Son House

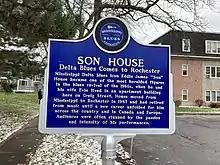
Blues Trail Marker on Greig Street in Rochester, New York, where Son House and his wife Evie lived in the 1960s.

House was born in the hamlet of Lyon, north of Clarksdale, Mississippi, the second of three brothers, and lived in the rural Mississippi Delta until his parents separated when he was about seven or eight years old. His father, Eddie House Sr., was a musician, playing the tuba in a band with his brothers and sometimes playing the guitar. He was a church member but also a drinker; he left the church for a time as a result of his drinking, but then gave up alcohol and became a Baptist deacon. Young Eddie House adopted the family commitment to religion and churchgoing. He also absorbed the family love of music but confined himself to singing, showing no interest in the family instrumental band, and hostile to the blues on religious grounds.